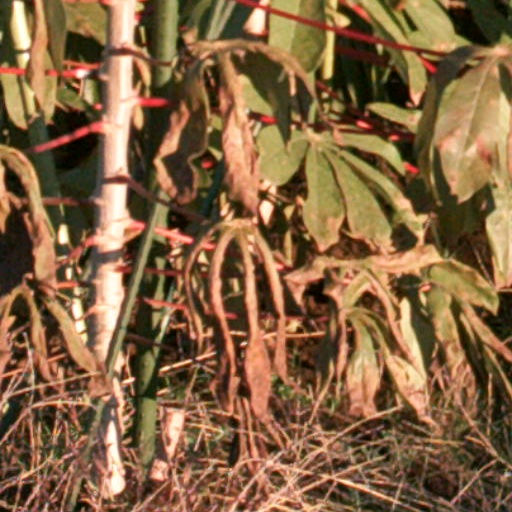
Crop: cassava